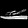
Label: Sandal